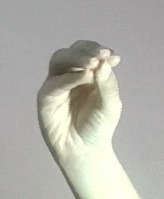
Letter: ha